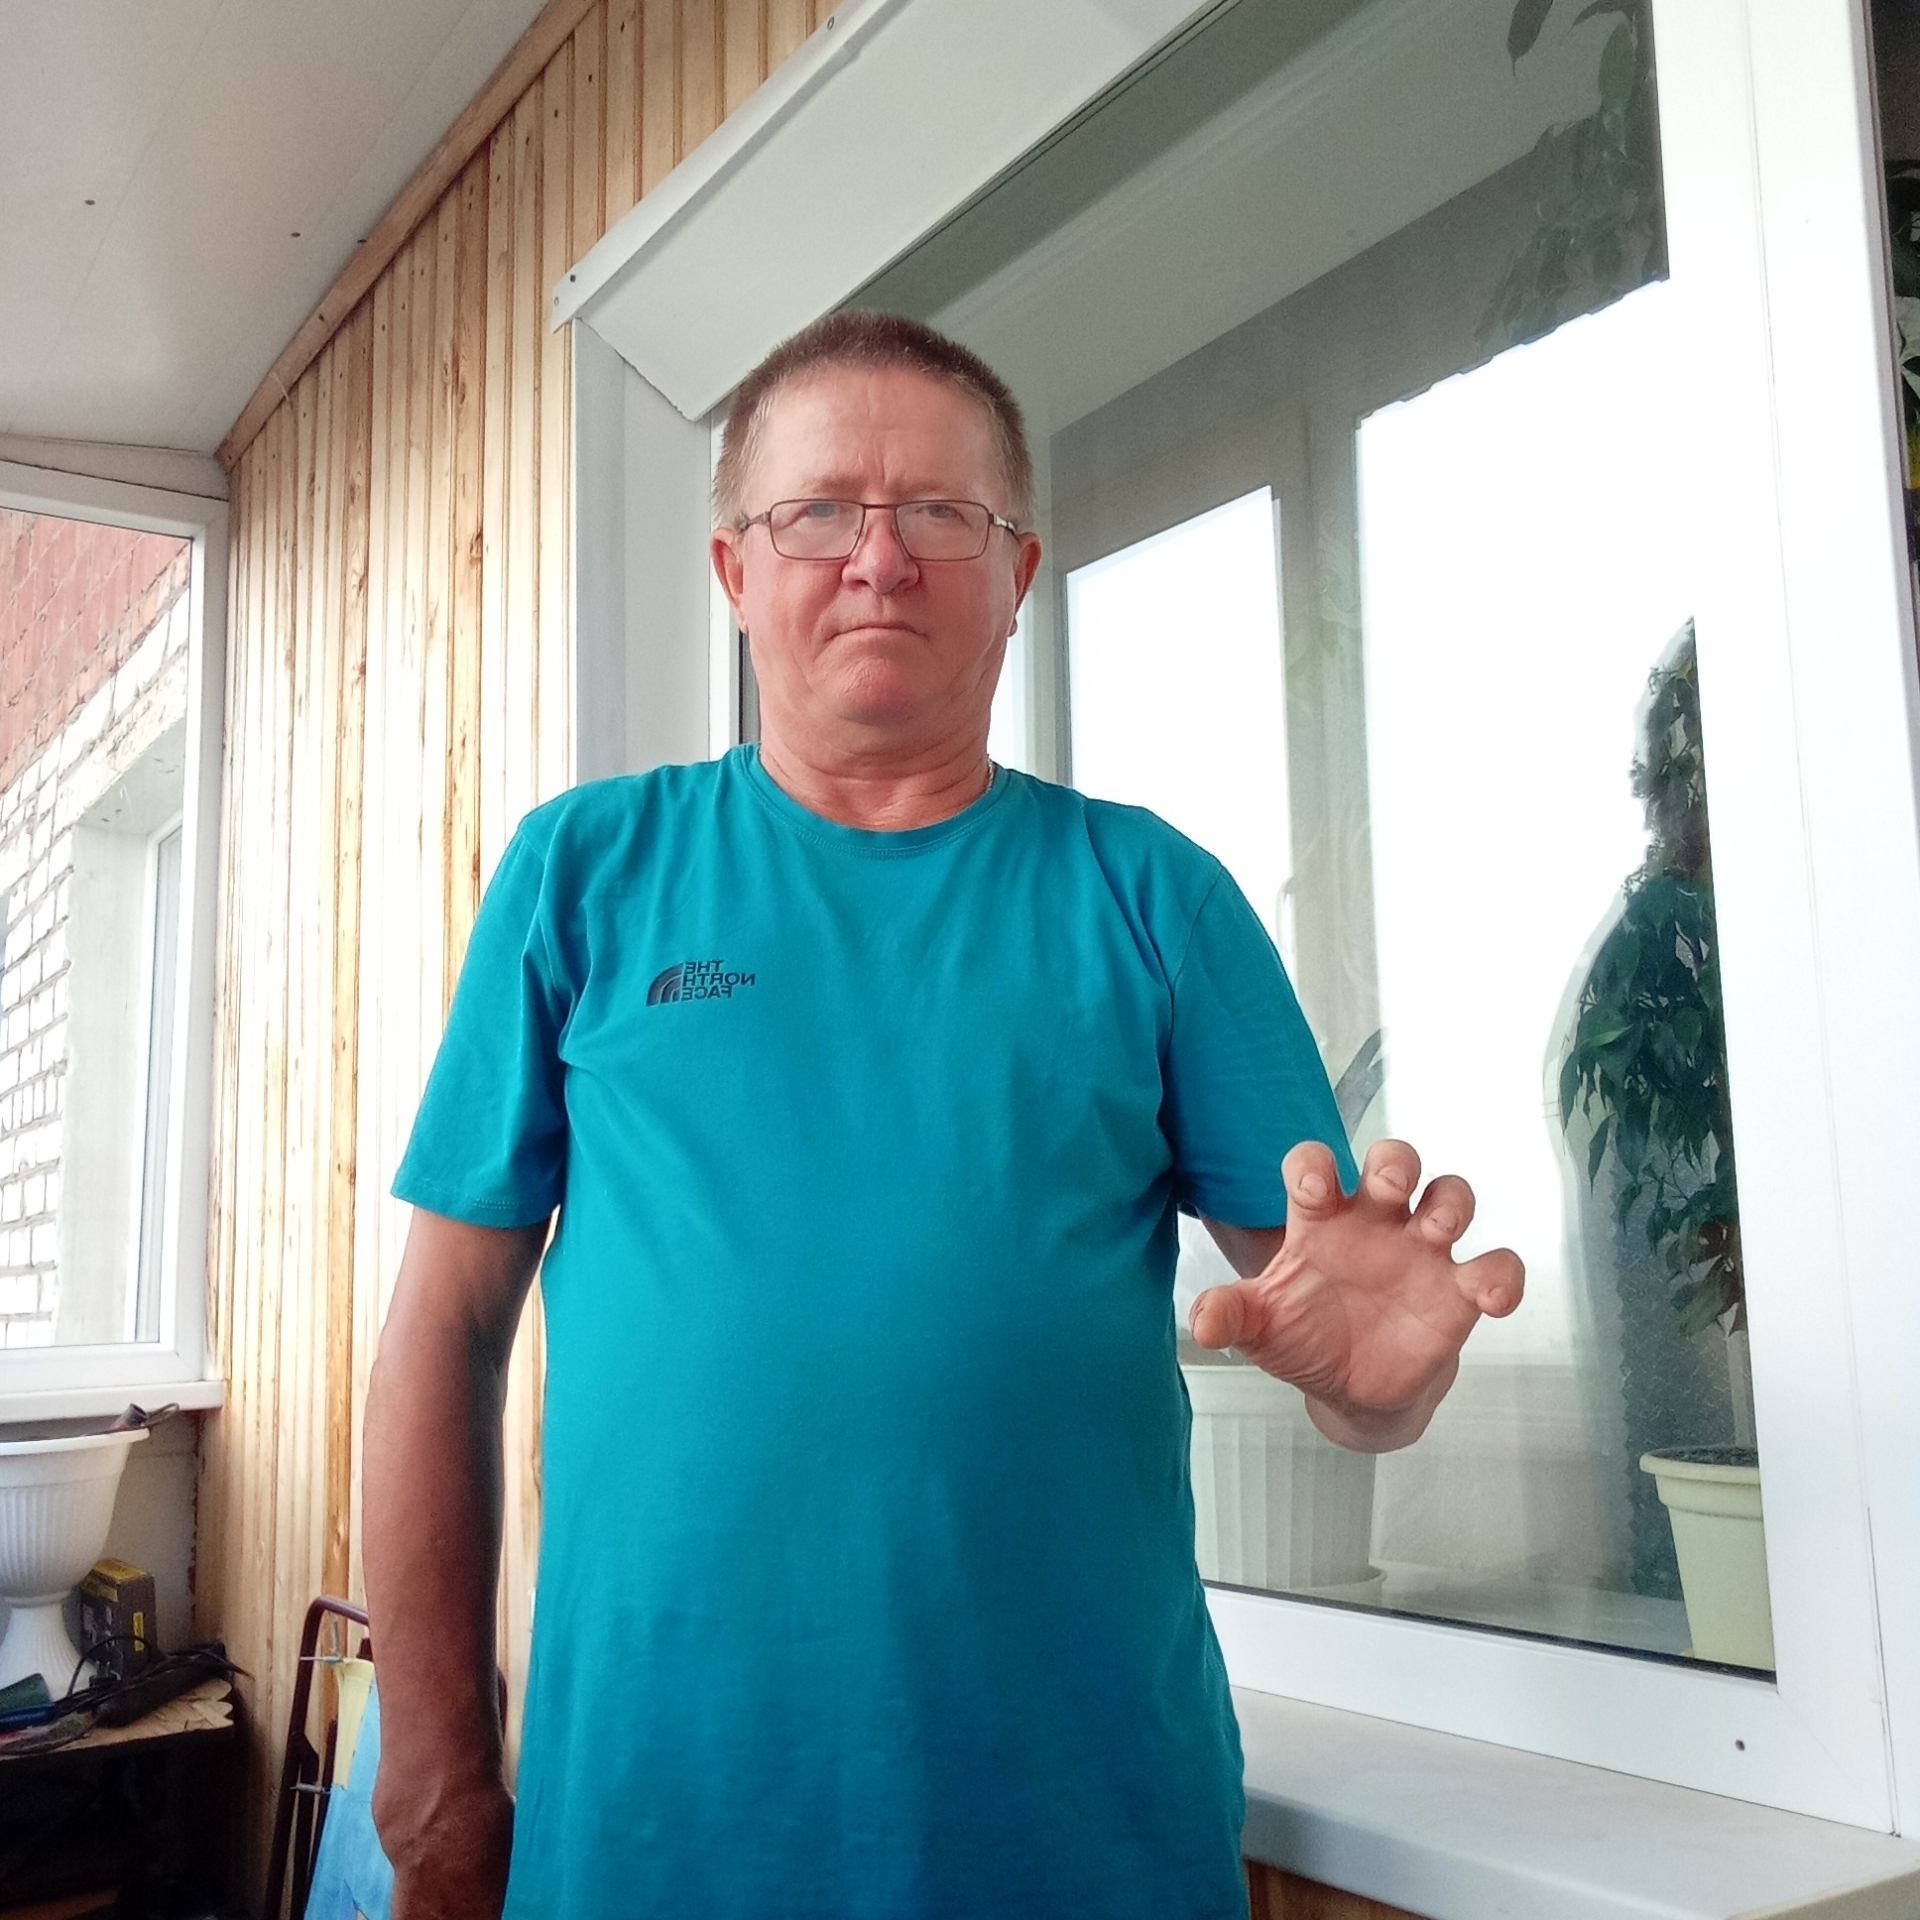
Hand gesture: grabbing